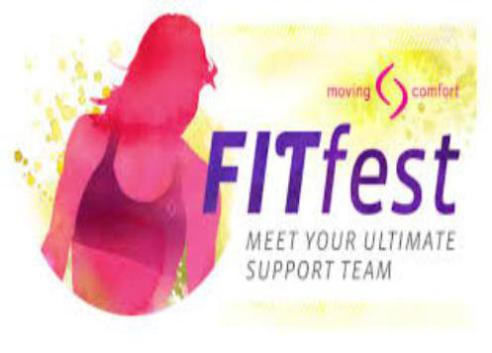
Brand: moving comfort-1
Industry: Clothes